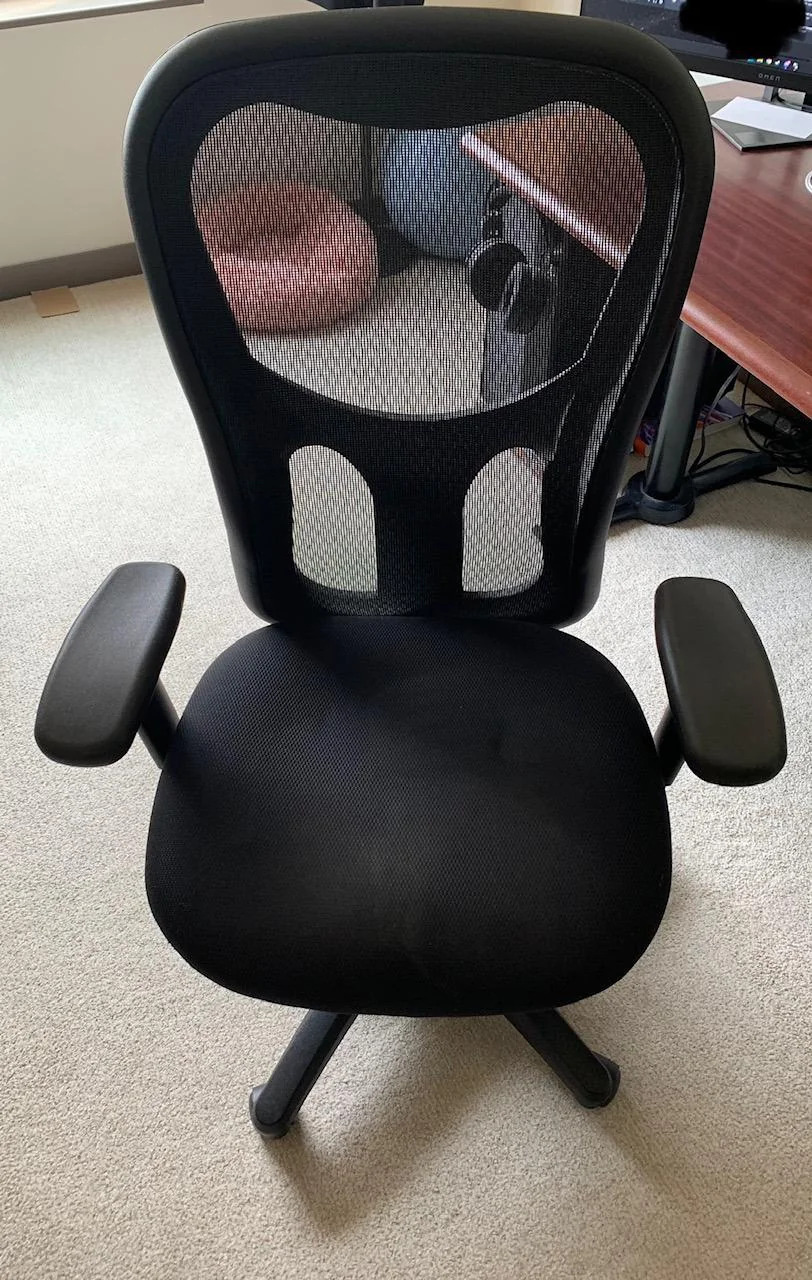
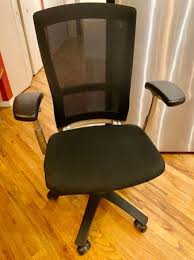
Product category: items_chair
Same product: no